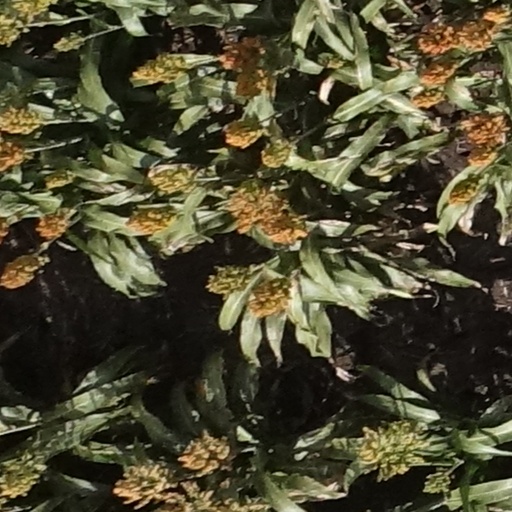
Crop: sorghum